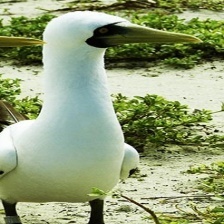
Species: MASKED BOOBY
Scientific name: SULA DACTYLATRA